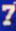
Number: 7